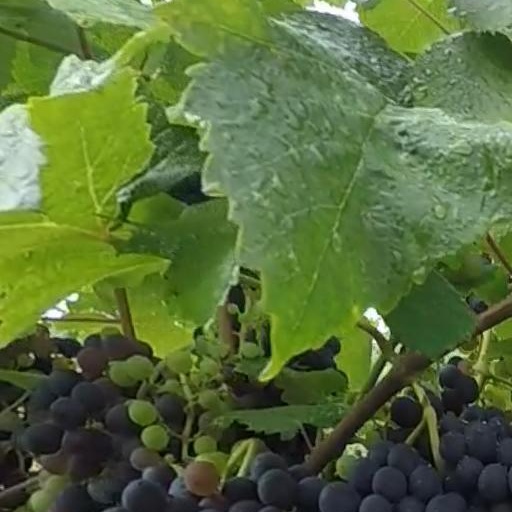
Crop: grape